Dilly Dally

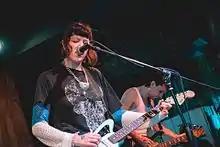
Dilly Dally performing in March 2016

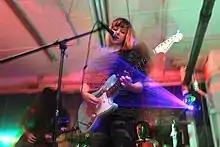
Dilly Dally album release (888 Dupont), October 8, 2015

Dilly Dally were a Canadian alternative rock band from Toronto. The band consisted of Enda Monks (rhythm guitar and vocals), Liz Ball (lead guitar), Annie Jane Marie (bassist) and Benjamin Reinhartz (drummer). They announced their breakup on March 2, 2023.